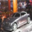
Label: automobile